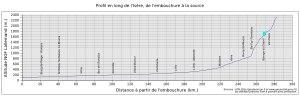
L'Isère est une rivière du Sud-Est de la France, affluent important en rive gauche du Rhône. Elle prend sa source dans le massif des Alpes, en Savoie, dans le Parc national de la Vanoise, sur la commune de Val d'Isère, au glacier des sources de l'Isère sous la Grande aiguille Rousse. Elle se jette dans le Rhône à quelques kilomètres au nord de Valence.